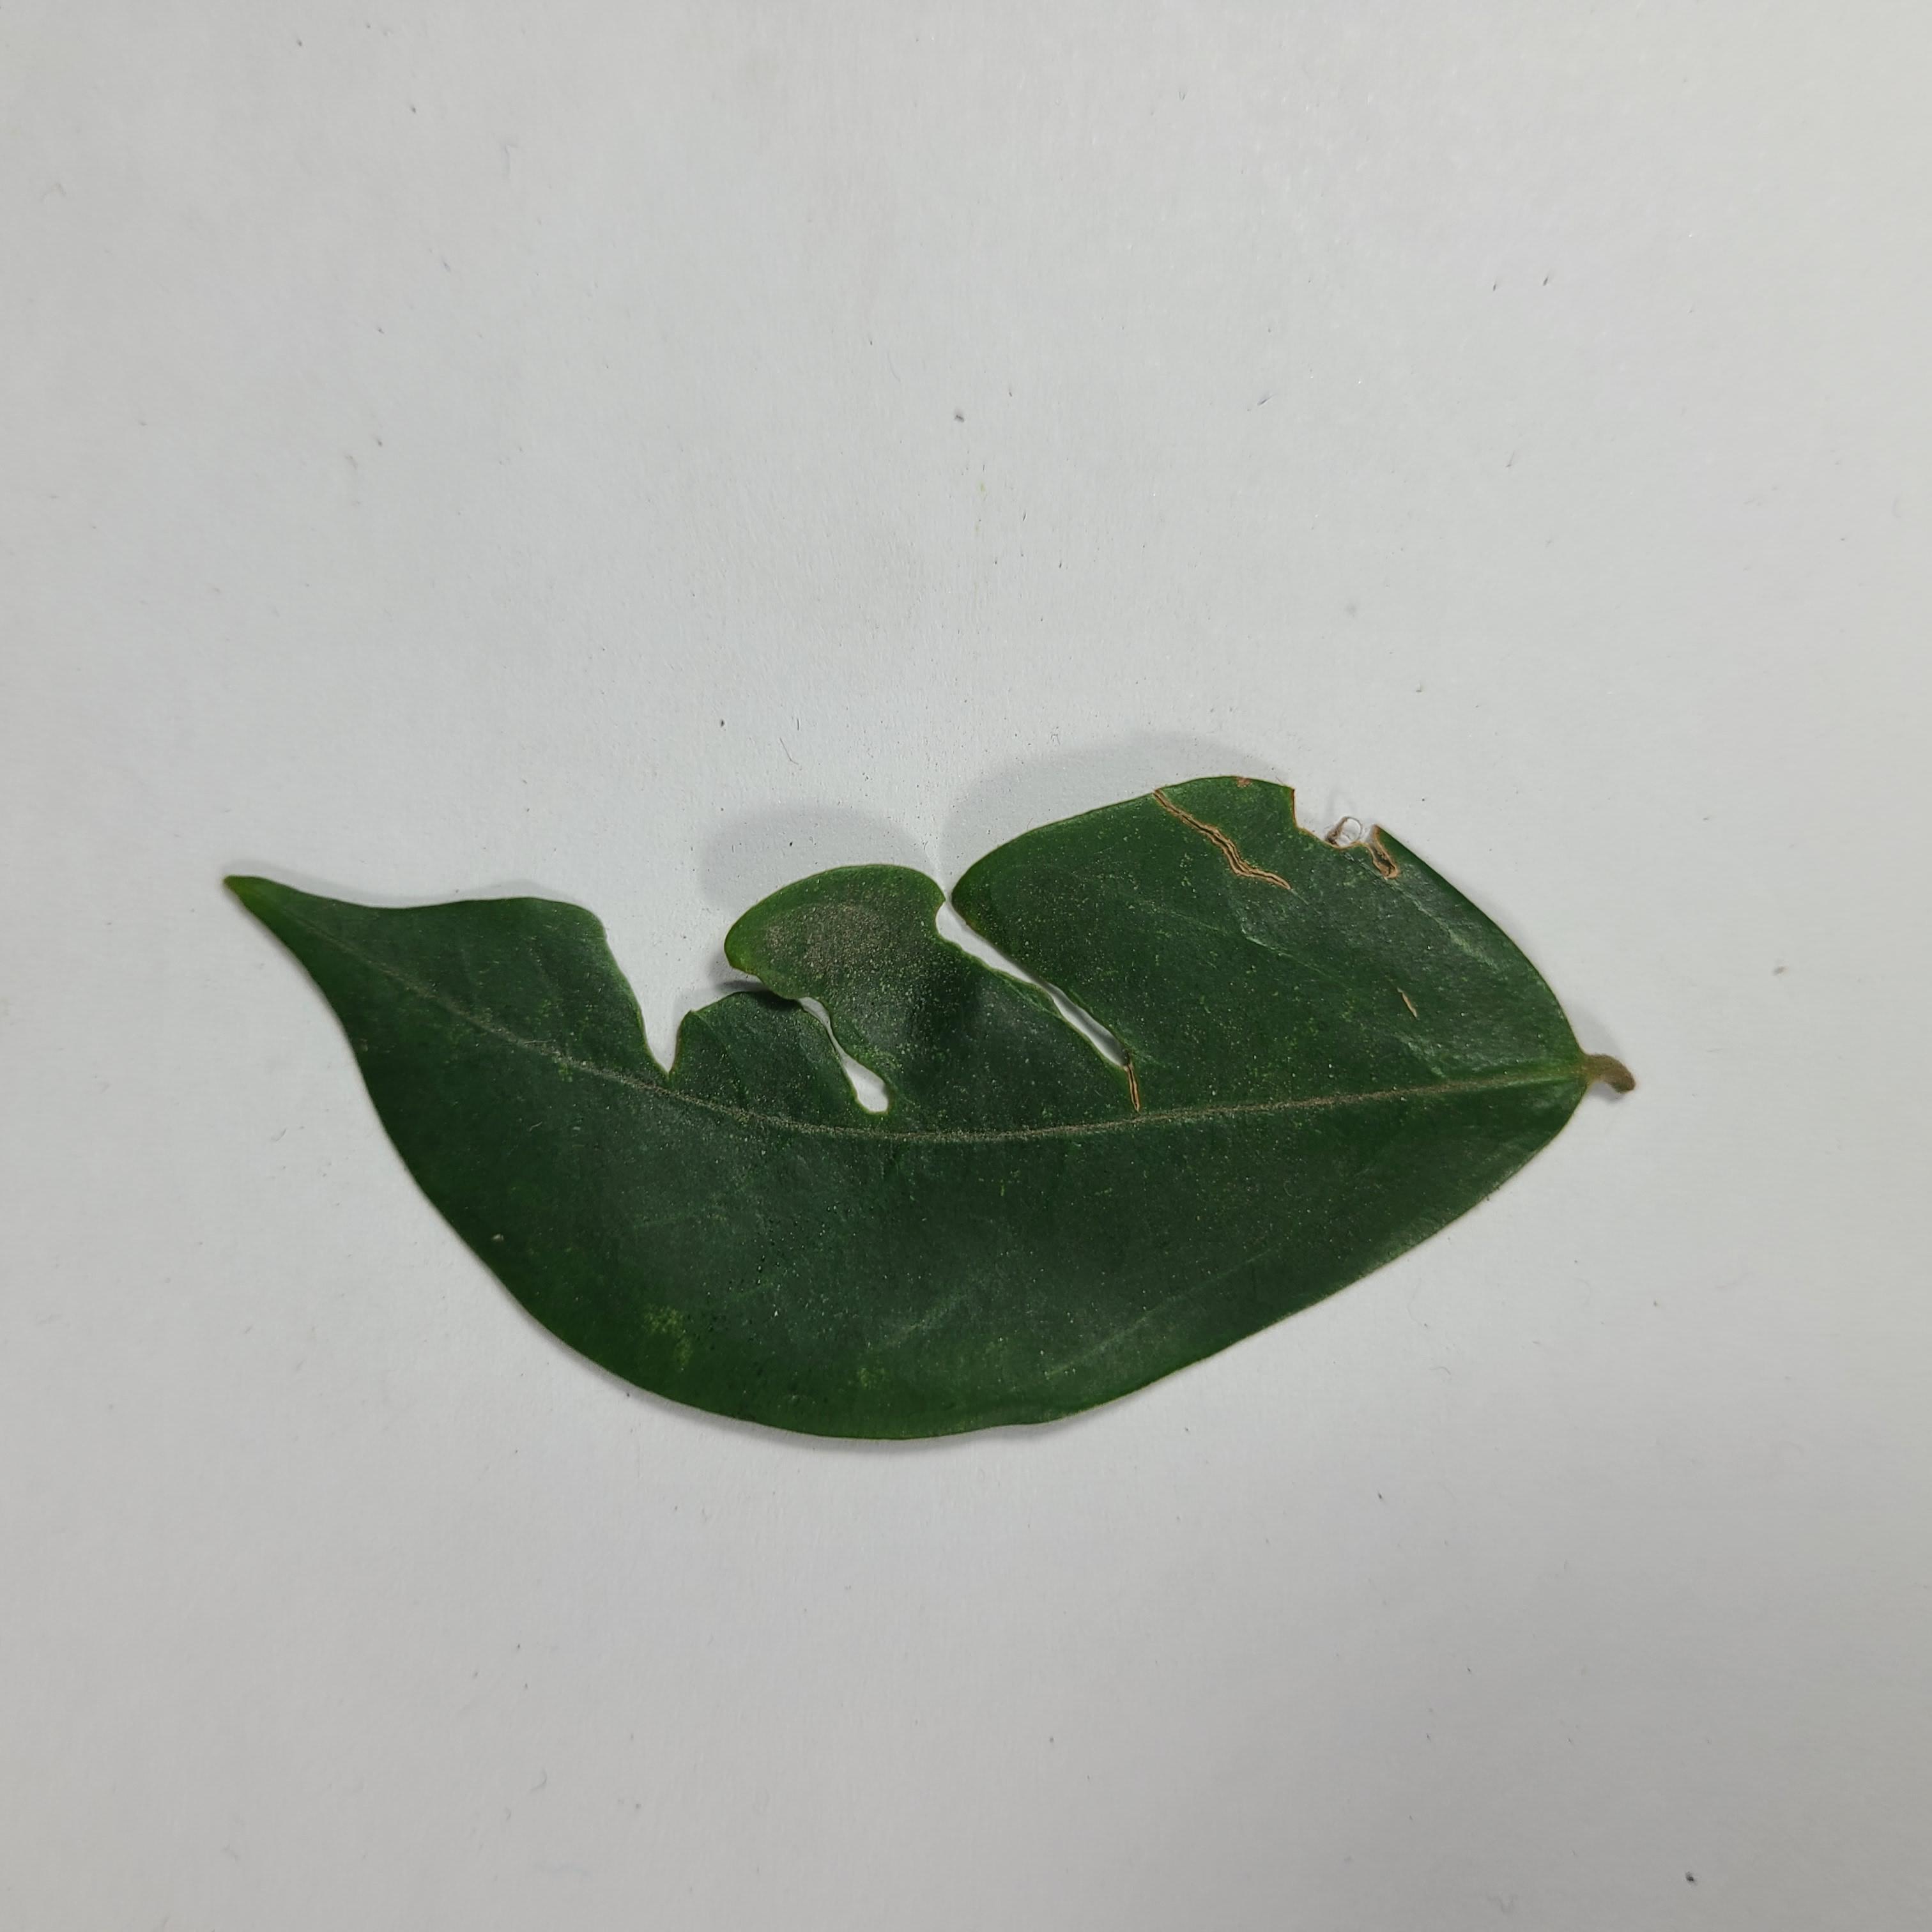
Label: Insect Hole leaves